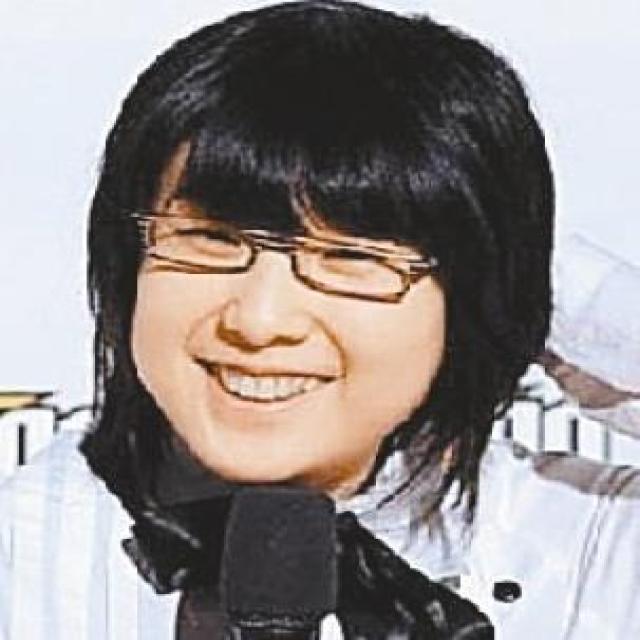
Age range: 21-44